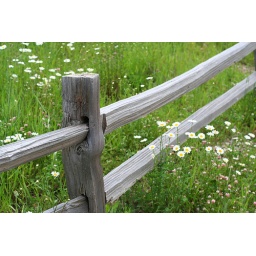
summer vacation with family to spearfish canyon in the black hills, sd.